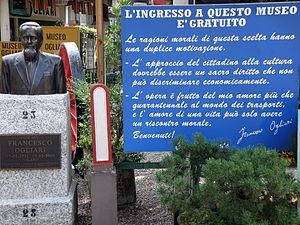
Ranco, prov. de Varèse (région Lombardie, Italie). Buste de Francesco Ogliari à l'entrée du musée européen des Transports (Museo europeo dei trasporti), dont il fut le fondateur et qui porte son nom. L'écriteau à droite porte l'inscription suivante